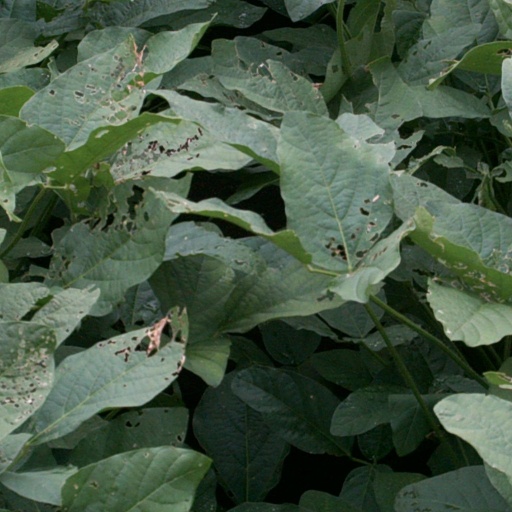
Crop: soybean